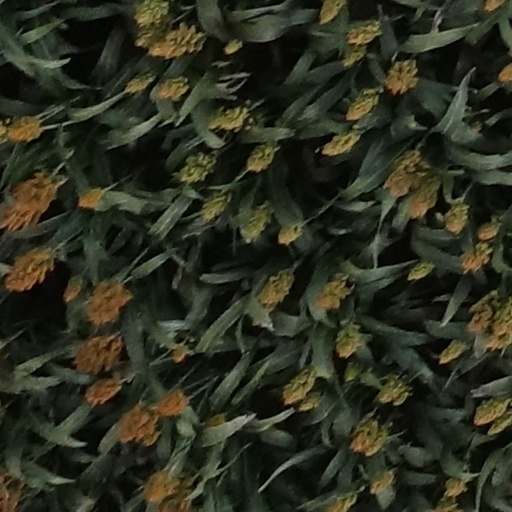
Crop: sorghum